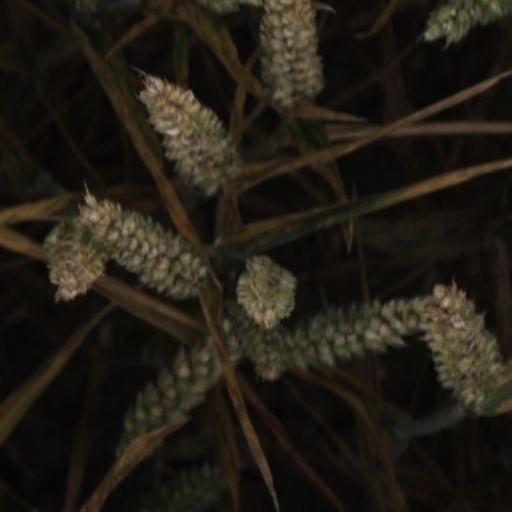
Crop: wheat